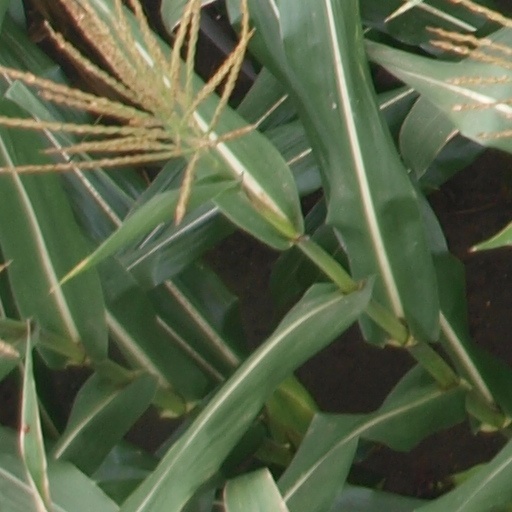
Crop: maize; corn